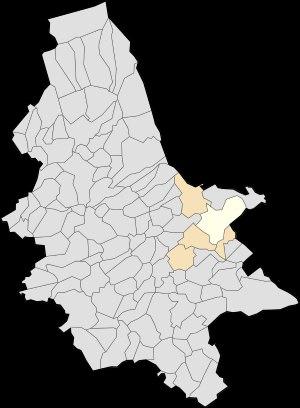
Arques est une commune française située dans le département du Pas-de-Calais en région Hauts-de-France.